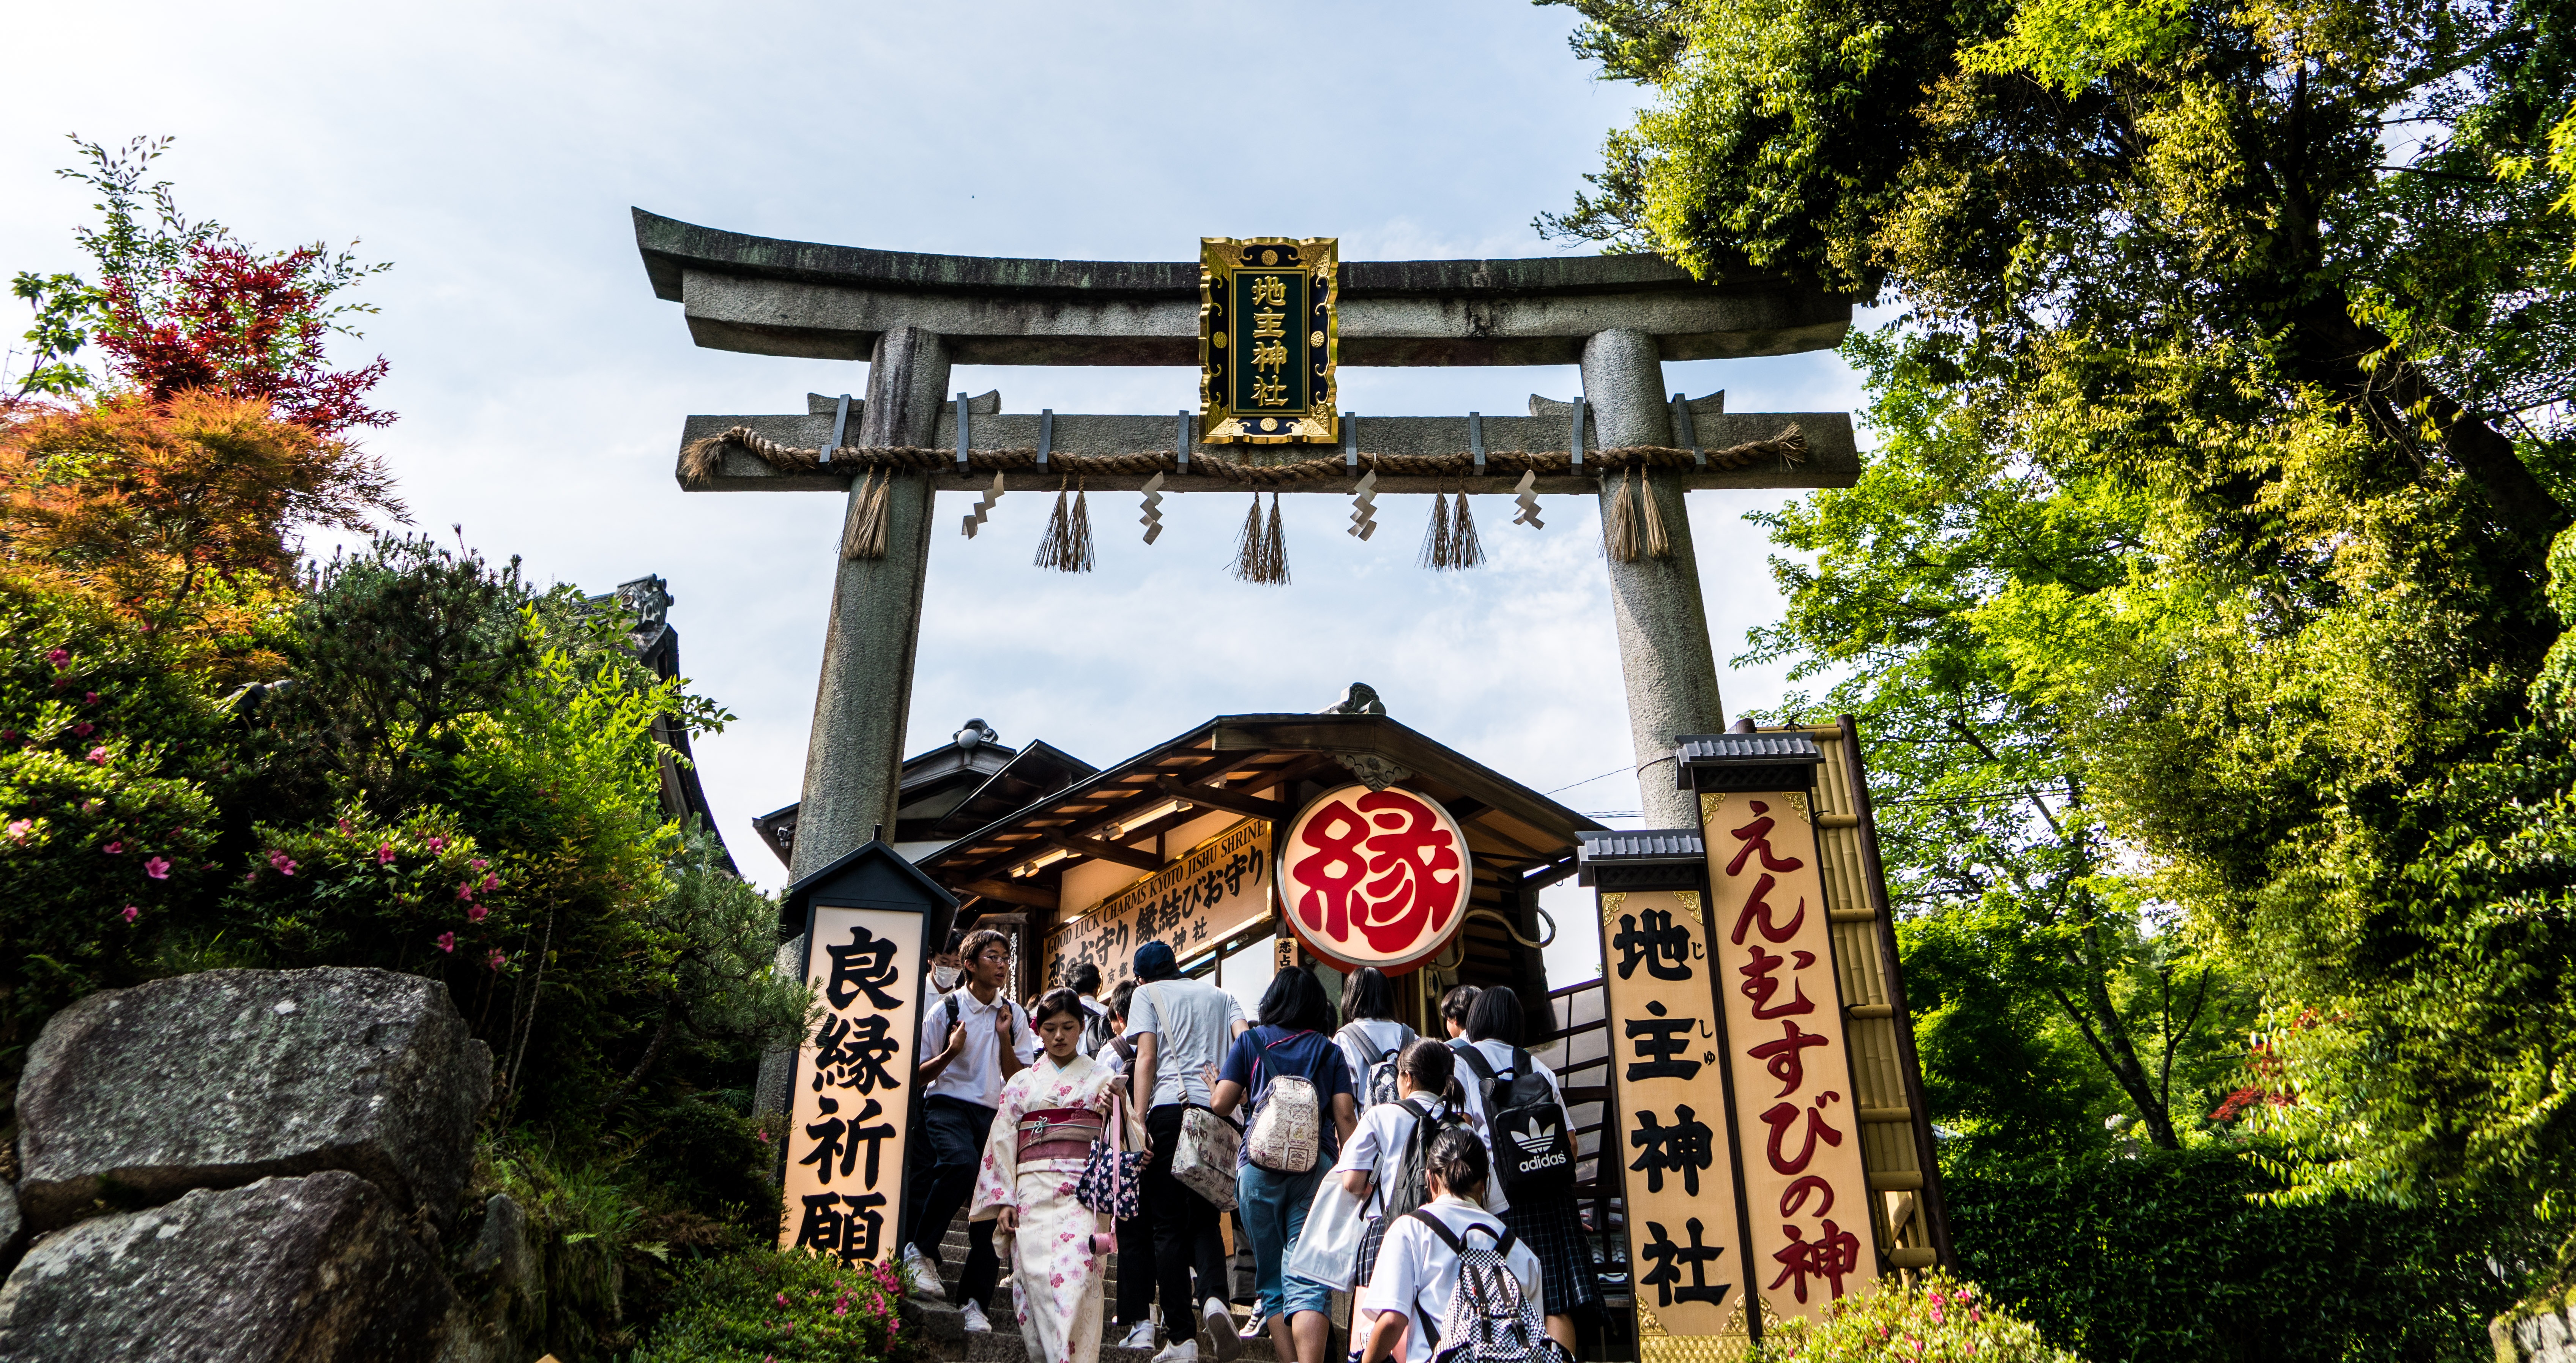
landscape, architecture, summer, travel, tower, scenic, scenery, asia, ancient, landmark, sightseeing, attraction, historic, tourism, japan, place of worship, temple, japanese, shrine, kyoto, culture, history, famous, kiyomizu temple, shinto shrine